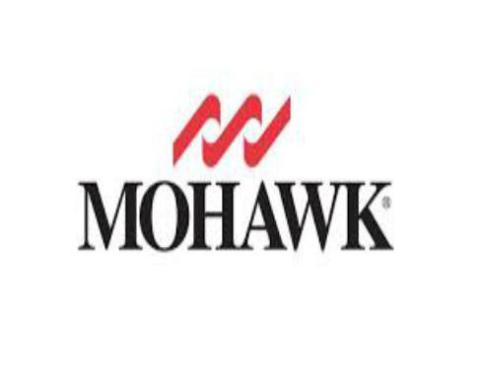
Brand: mohawk-2
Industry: Leisure